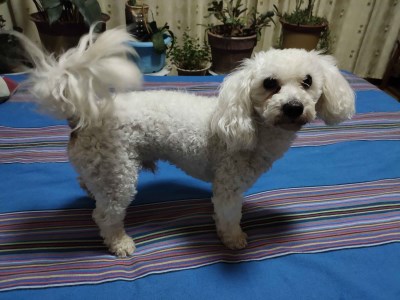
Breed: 3083-n000117-Bichon_Frise